Burning Blue

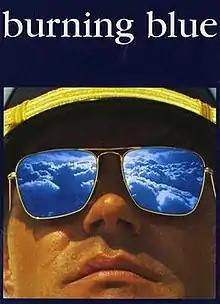
Theatrical poster

Burning Blue is a 1995 American play written by D.M.W. Greer (born August 23, 1957), based on his experiences as a U.S. Navy aviator. Playwright Greer wrote about a U.S. Navy accident investigation which became a gay witch hunt during the "Don't Ask, Don't Tell" era.